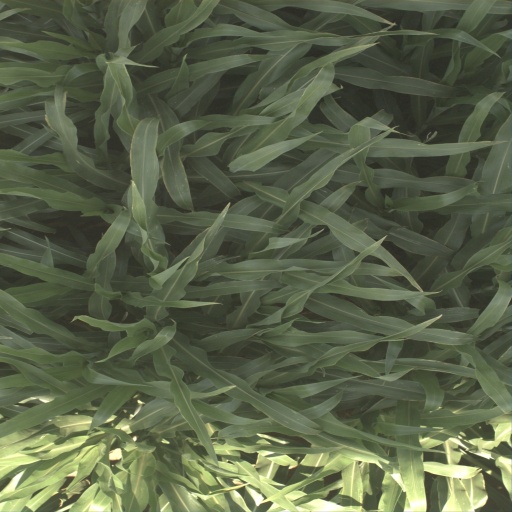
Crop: sorghum